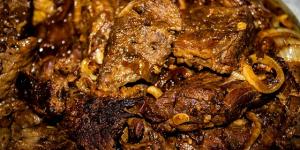
carne encebollada